Iván Cervantes

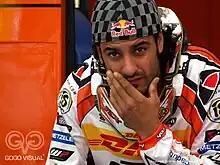
Cervantes at the 2010 WEC GP of Italy.

Iván Cervantes Montero (born 2 May 1982) is a Spanish motorcycle enduro racer from Cambrils (Tarragona) and a four-times world enduro champion.